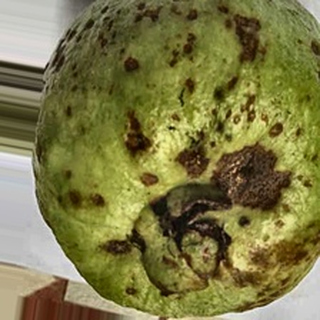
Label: guava_anthracnose